Beano Cook

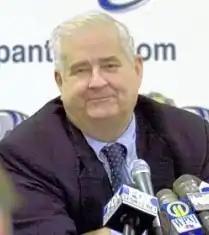

Carroll Hoff "Beano" Cook (September 1, 1931 – October 11, 2012) was an American television personality who worked for ESPN. He was a college football historian and commentator. He received his B.A. from the University of Pittsburgh in 1954.